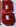
Number: 8